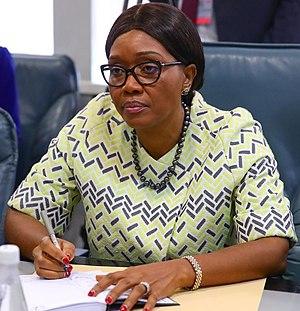
Saara Kuugongelwa-Amadhila, née le 12 octobre 1967, est une femme d'État namibienne, Première ministre depuis le 21 mars 2015. Elle est la première femme chef d'un gouvernement en Namibie. C'est aussi la seule femme à la tête du gouvernement d’un pays africain en 2019.